Legacy Emanuel Medical Center

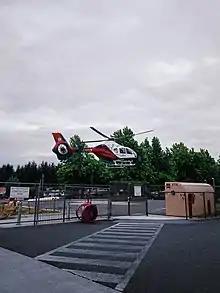
Life Flight Landing on the Lower helipad

In 1971, Physicians & Surgeons Hospital and Emanuel formed Metropolitan Hospitals, Inc. as a joint venture to build what became Legacy Meridian Park Hospital. In 1972, the hospital was expanded, and in the process 300 homes and businesses in the predominantly African-American Albina neighborhood were razed to make room for construction. In 1978, the hospital opened a helipad, and instituted the Life Flight Network, the first life-flight system on the U.S. West Coast.